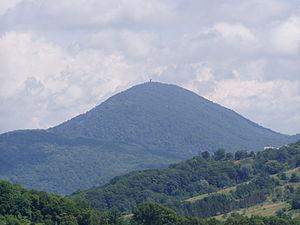
Le parc national de Sotchi est un parc national situé en Russie dans les hauteurs de Sotchi appartenant au kraï de Krasnodar. Il se trouve dans une partie du Grand Caucase du bord de la mer Noire. Fondé le 5 mai 1983, c'est le deuxième parc national de Russie par son ancienneté. Il s'étend sur 1 937 km².